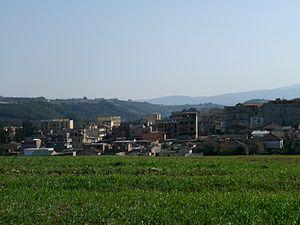
Nador, commune de la wilaya de Tipaza
Louis Charles Antoine Desaix, né le 17 août 1768 au château d'Ayat à Ayat-sur-Sioule, mort le 14 juin 1800 à Marengo, est un général français qui s'est illustré lors des guerres révolutionnaires et sous les ordres de Bonaparte, notamment en Égypte et en Italie. Selon l'usage de l'époque, afin de se distinguer de son frère, il a ajouté à son nom celui du fief de sa famille et a pris pour nom Desaix de Veygoux. Desaix est surnommé le « Sultan juste ».
Nador est une commune de la wilaya de Tipaza, en Algérie. Nador a été créée pendant la colonisation française sous le nom de Desaix.